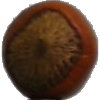
Label: Nut Forest 1